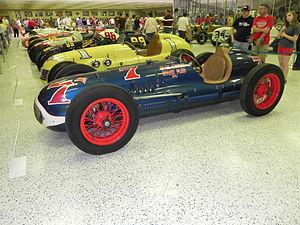
Bill Holland était un pilote de course automobile américain qui a remporté les 500 miles d'Indianapolis en 1949.
Les 500 miles d'Indianapolis 1949, courus sur l'Indianapolis Motor Speedway et organisés le lundi 30 mai 1949, ont été remportés par le pilote américain Bill Holland sur une Deidt-Offenhauser.
Deidt est un constructeur américain de voitures de course, ayant participé aux 500 miles d'Indianapolis de 1947 à 1952, et ayant remporté trois fois consécutives cette course entre 1947 et 1949.